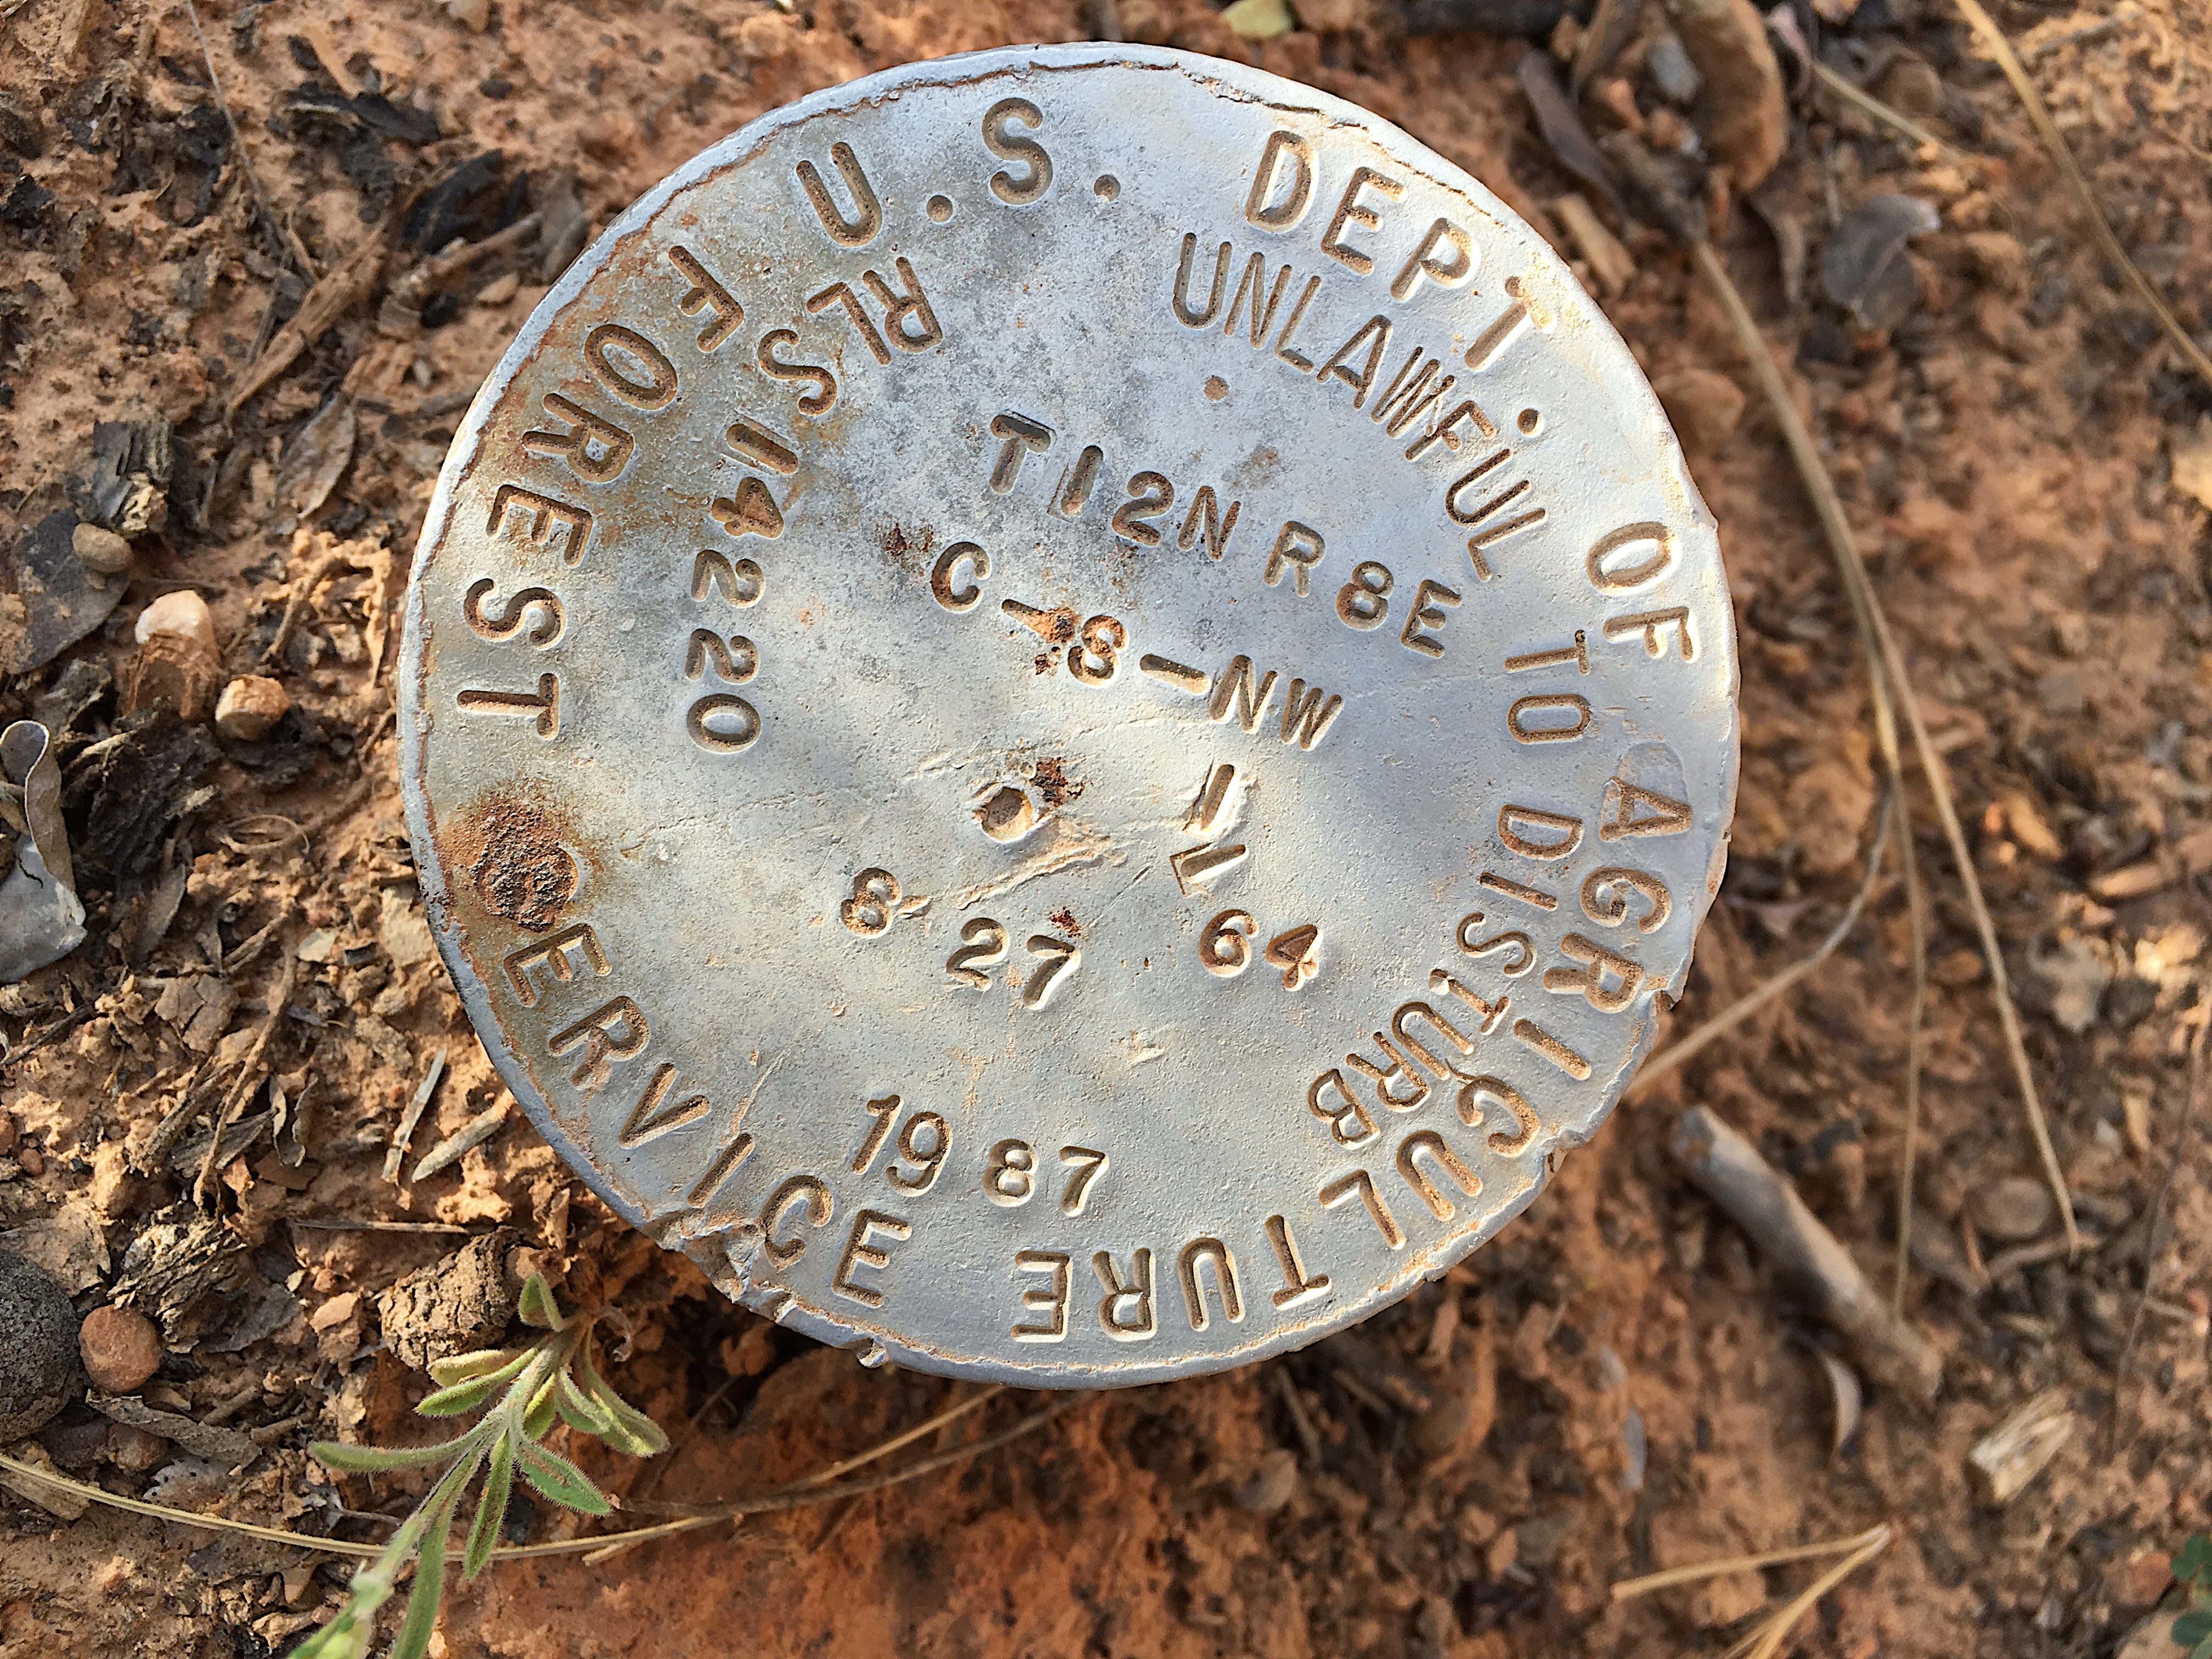
money, soil, currency